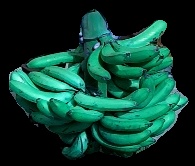
Variety: pachbale
Grade: grade3